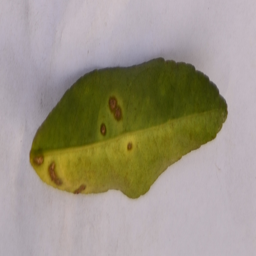
Plant part: leaf
Disease: canker